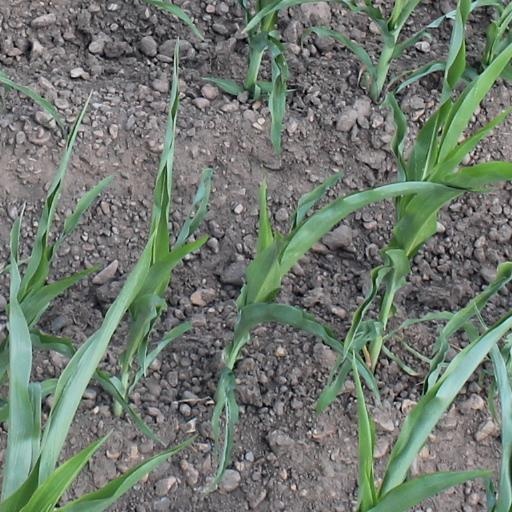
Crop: maize; corn